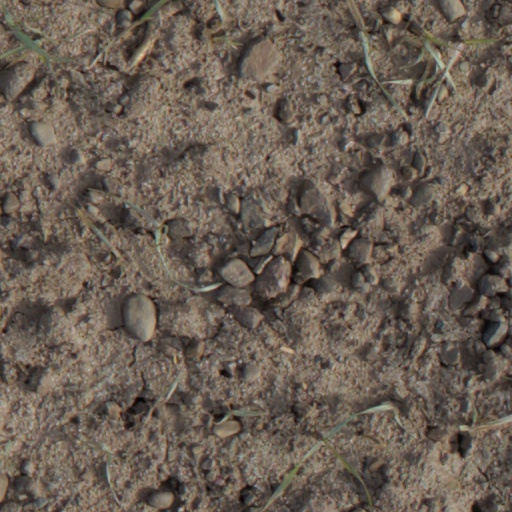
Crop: wheat